Oscar Browning

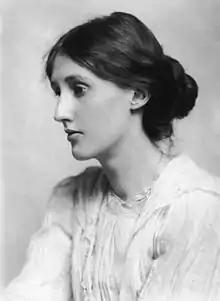
Virginia Woolf

In 1880 Browning's long-time friend George Eliot (Mary Anne Evans) died; he was among the mourners at Highgate Cemetery when she was buried there on 29 December. Apart from his mother, she was the most influential woman in Browning's life; some of his acquaintances thought he wanted to marry her. He decided to honour her memory by writing her biography with, he said, "no claims to offer but a friendship of fifteen years, and a deep and unswerving devotion to her mind and character".